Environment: real
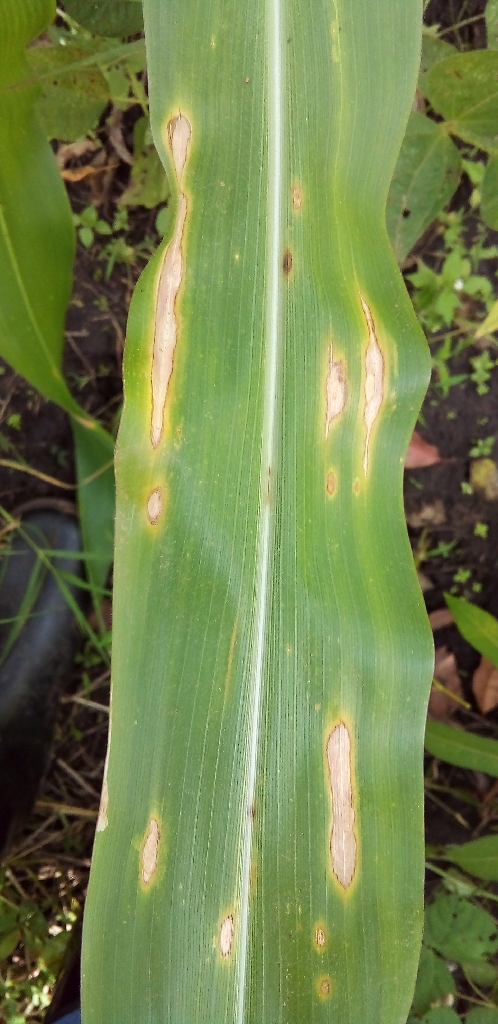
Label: northern_corn_leaf_blight